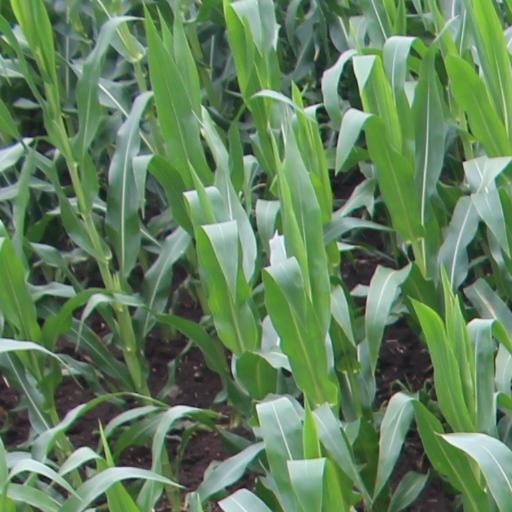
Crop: maize; corn